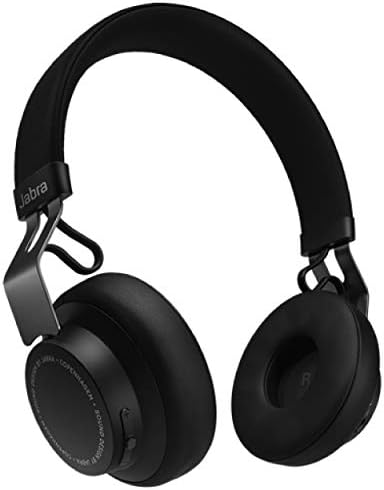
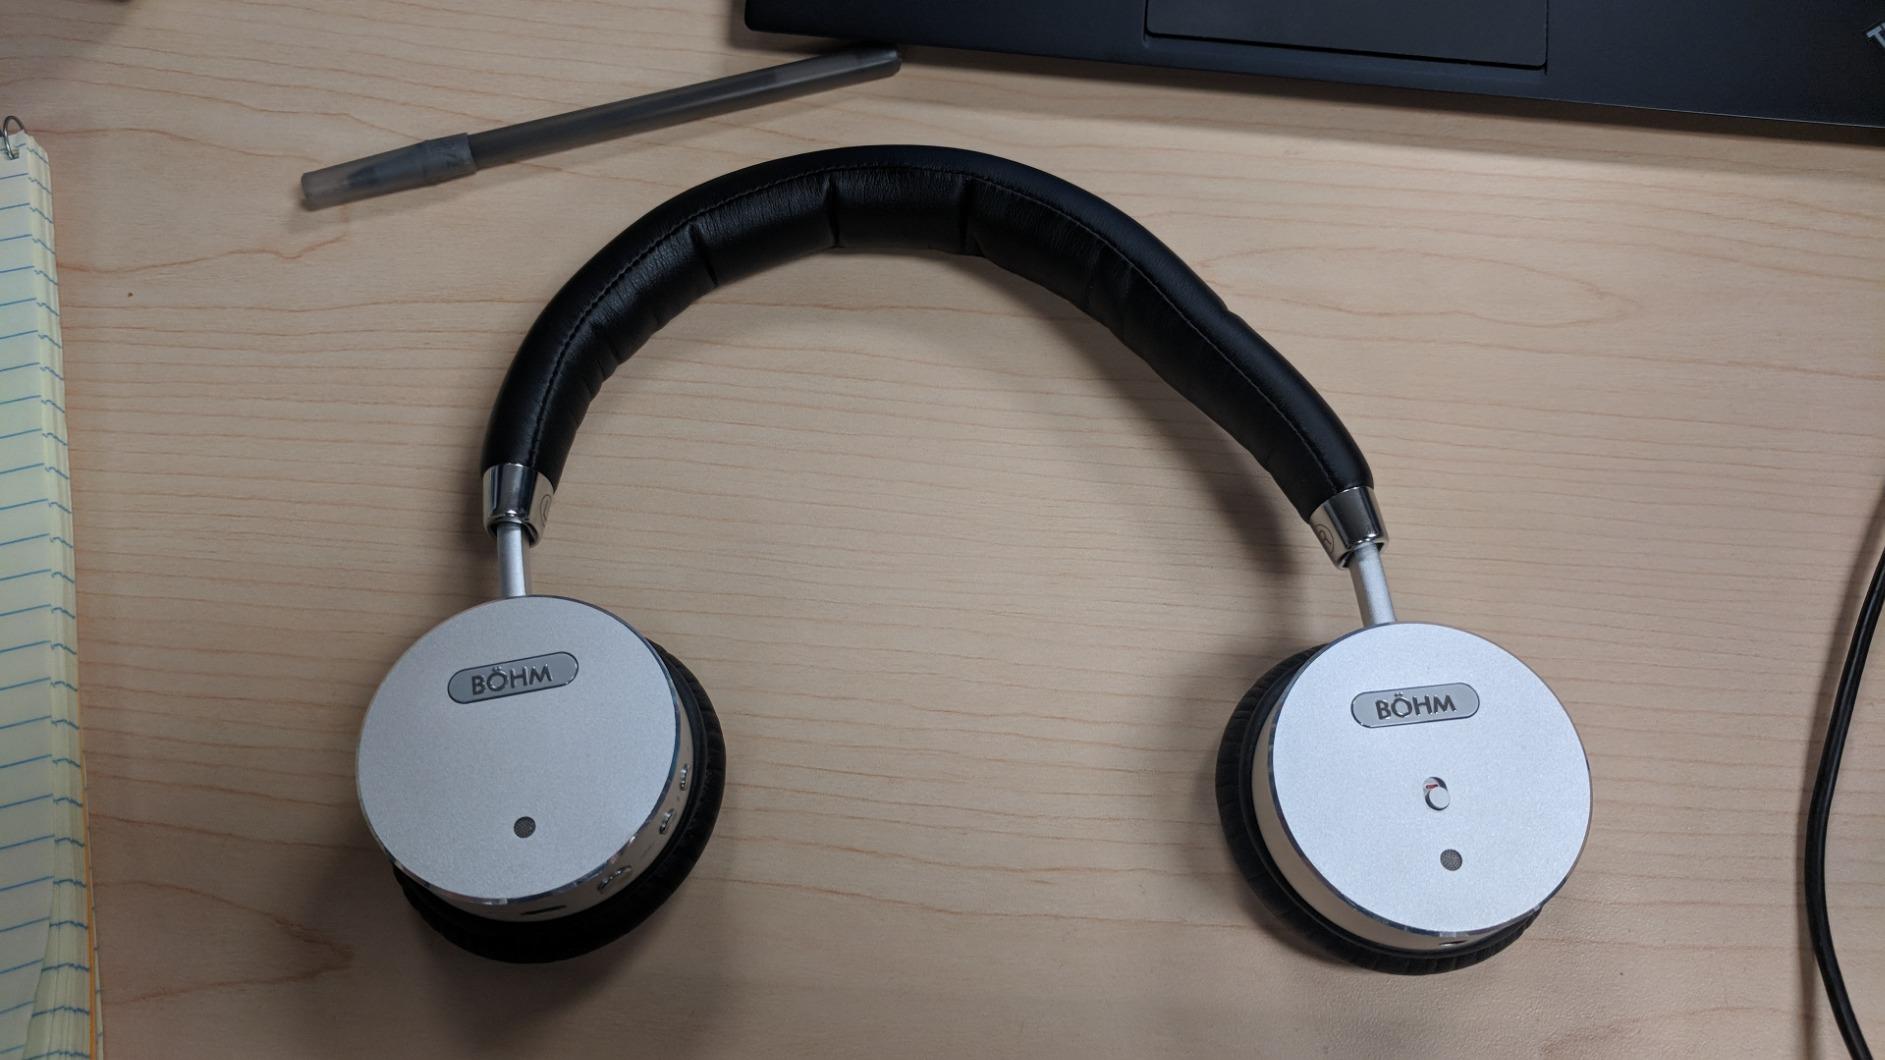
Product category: headphones
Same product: no